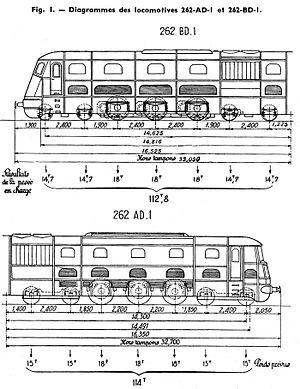
La 262 BD 1 est une locomotive Diesel-électrique du type 2'Co2'+2'Co2' pour trains de vitesse, construite en France en 1937.
Une locomotive Diesel est une locomotive dont la force de traction provient d'un moteur Diesel interne. On en distingue plusieurs types, selon la façon dont la puissance fournie par le moteur est transmise aux essieux.